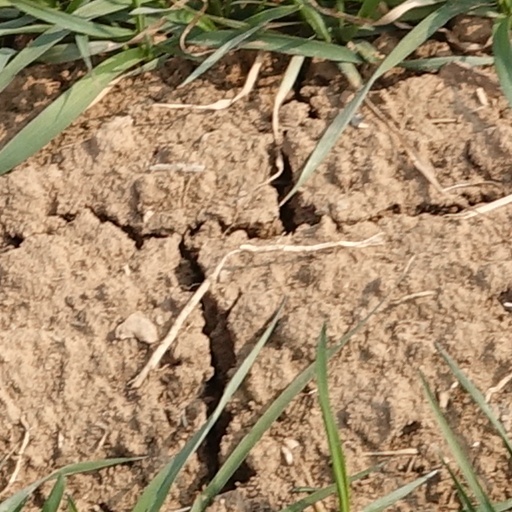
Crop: wheat